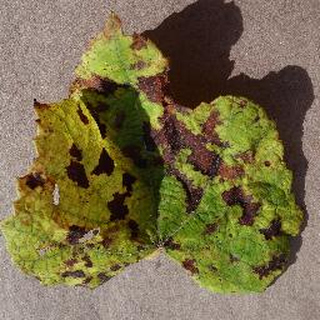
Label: grape_leaf_blight